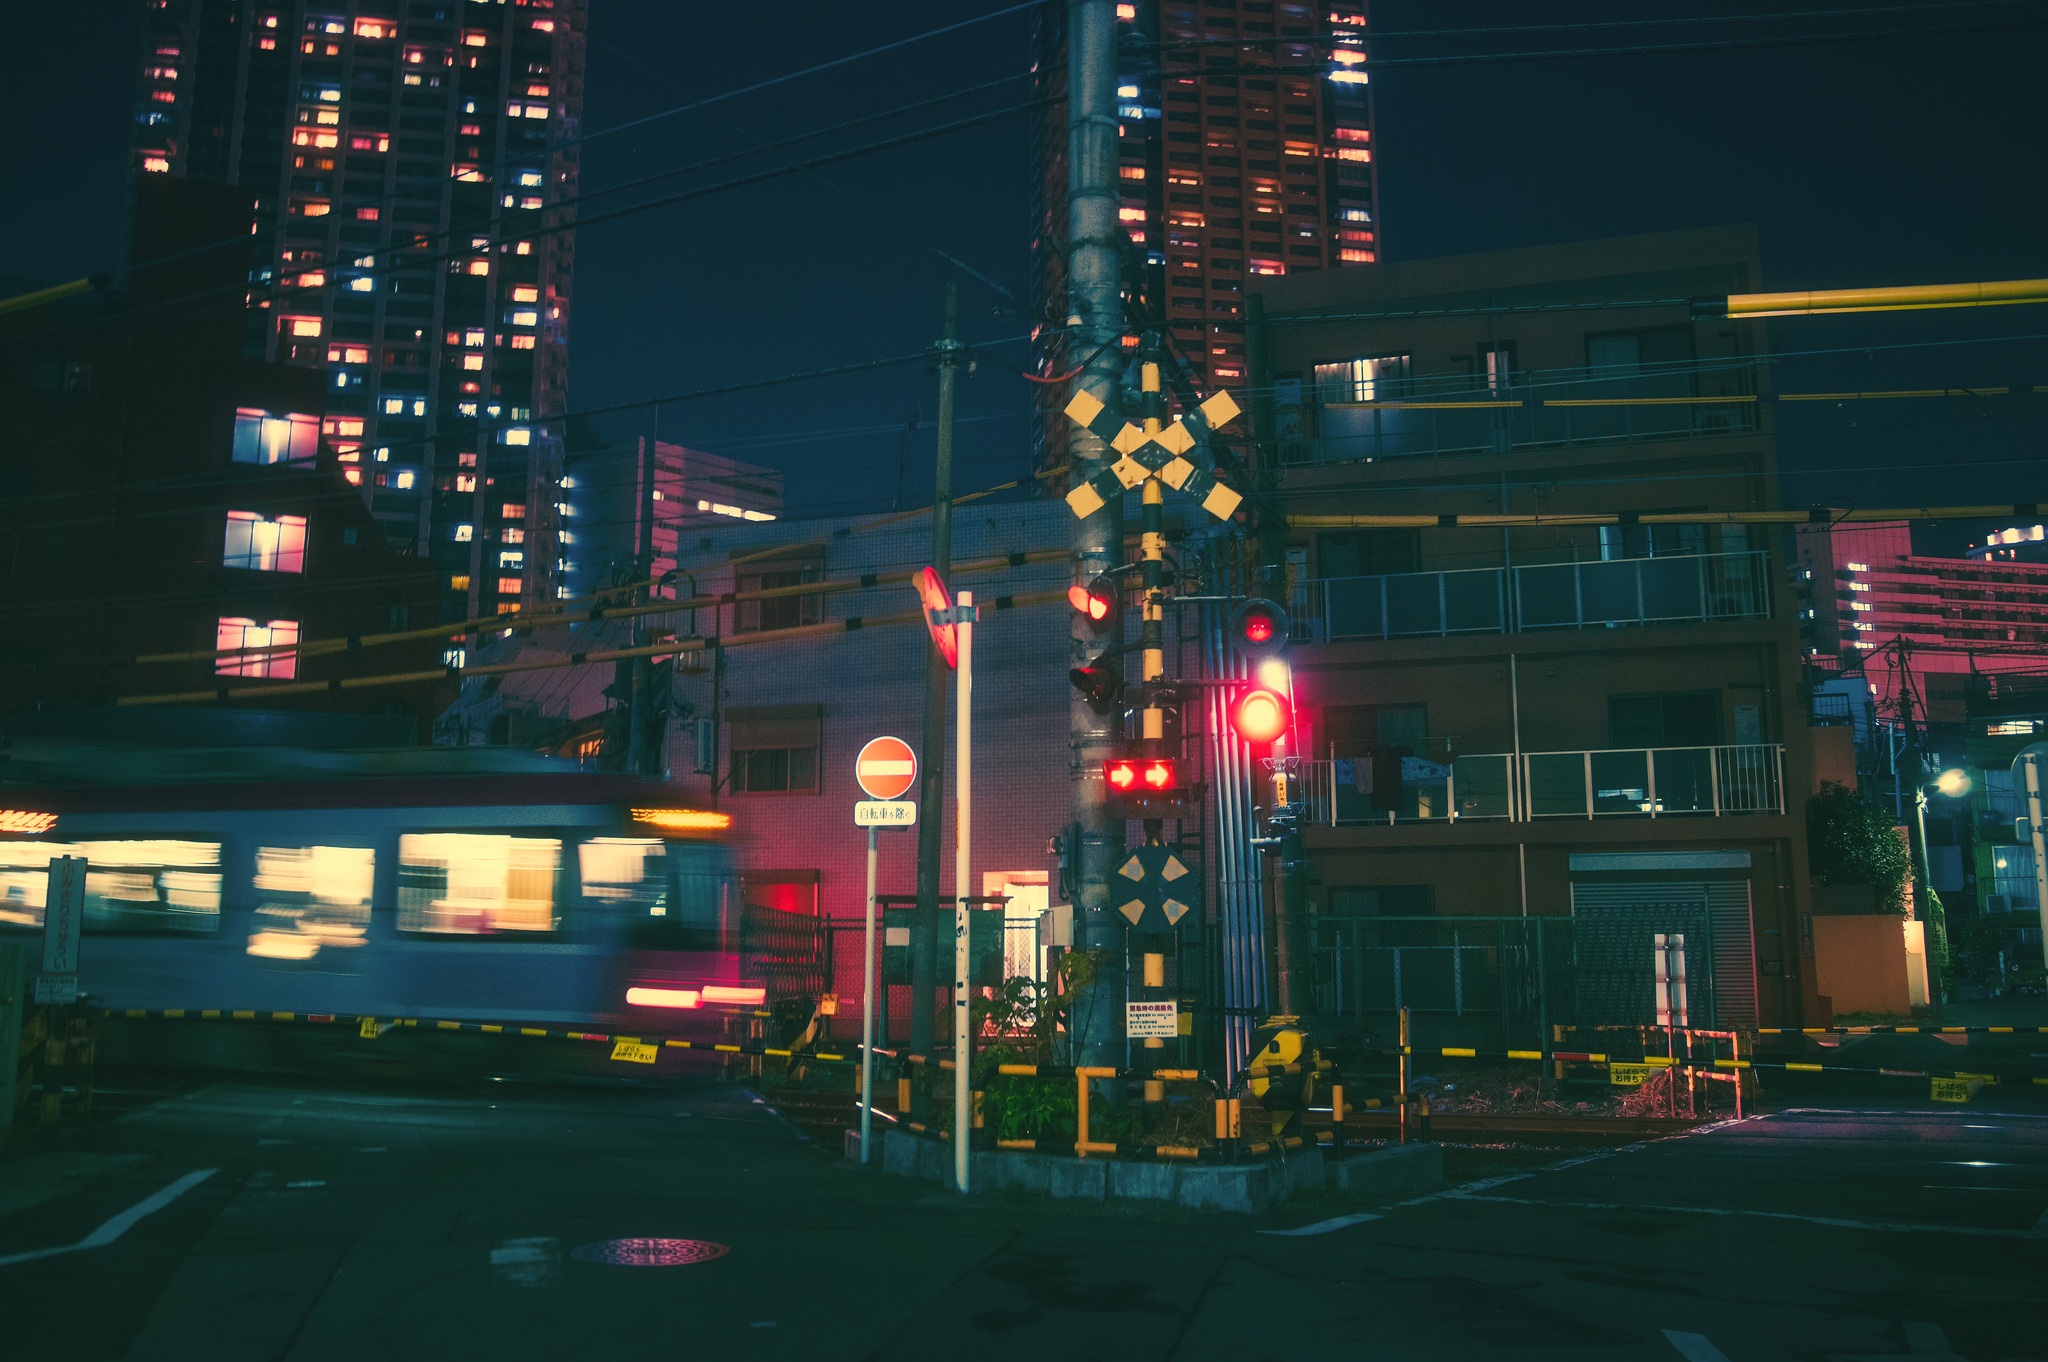
man, outdoor, light, architecture, people, road, skyline, traffic, street, night, adventure, building, city, skyscraper, urban, wall, advertising, cityscape, downtown, tourist, travel, guy, underground, dusk, evening, asia, landmark, glow, darkness, street light, trip, japan, lane, lighting, neon, night light, japanese, deep, light fixture, osaka, culture, street food, traveller, metropolis, urban area, human settlement, metropolitan area, street markets, outdoor advertising